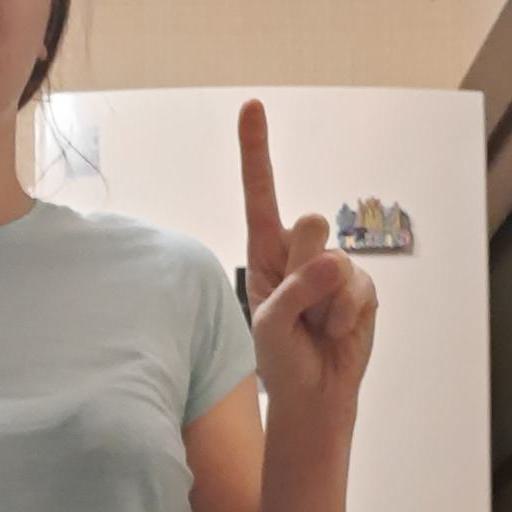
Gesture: one